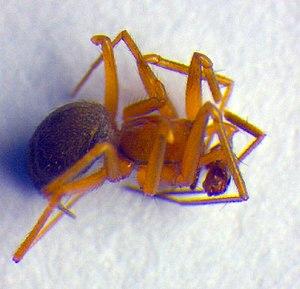
Anguliphantes est un genre d'araignées aranéomorphes de la famille des Linyphiidae.